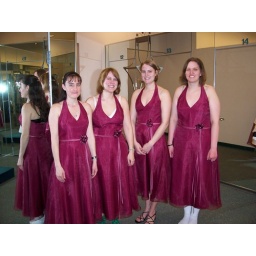
I'm standing in for the other Jenny. The pink ribbon at the waist helps break up the color!